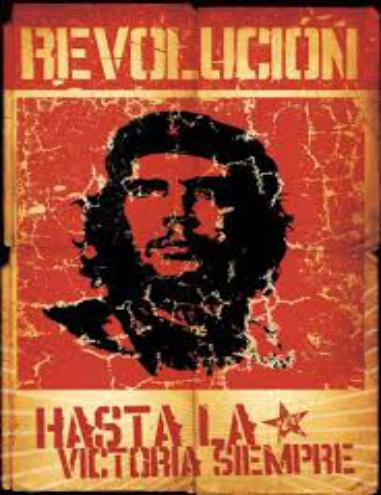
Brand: Che
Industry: Others